Tav Falco

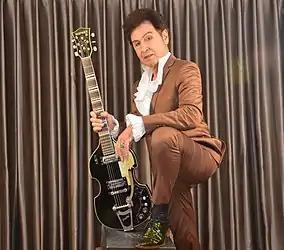
Falco in Bangkok, Thailand, July 2022

In 2016, Falco released the holiday-themed album "A Tav Falco Christmas" on the Los Angeles-based record label ORG Music. Recorded at Sam Phillips Recording Service, the album featured Mike Watt on bass, and was produced by guitarist Mario Monterosso. The "Los Angeles Times" called it "gloriously demented enough to act as a tonic for anyone who can't bear the thought of another dose of sugary sentimentality."